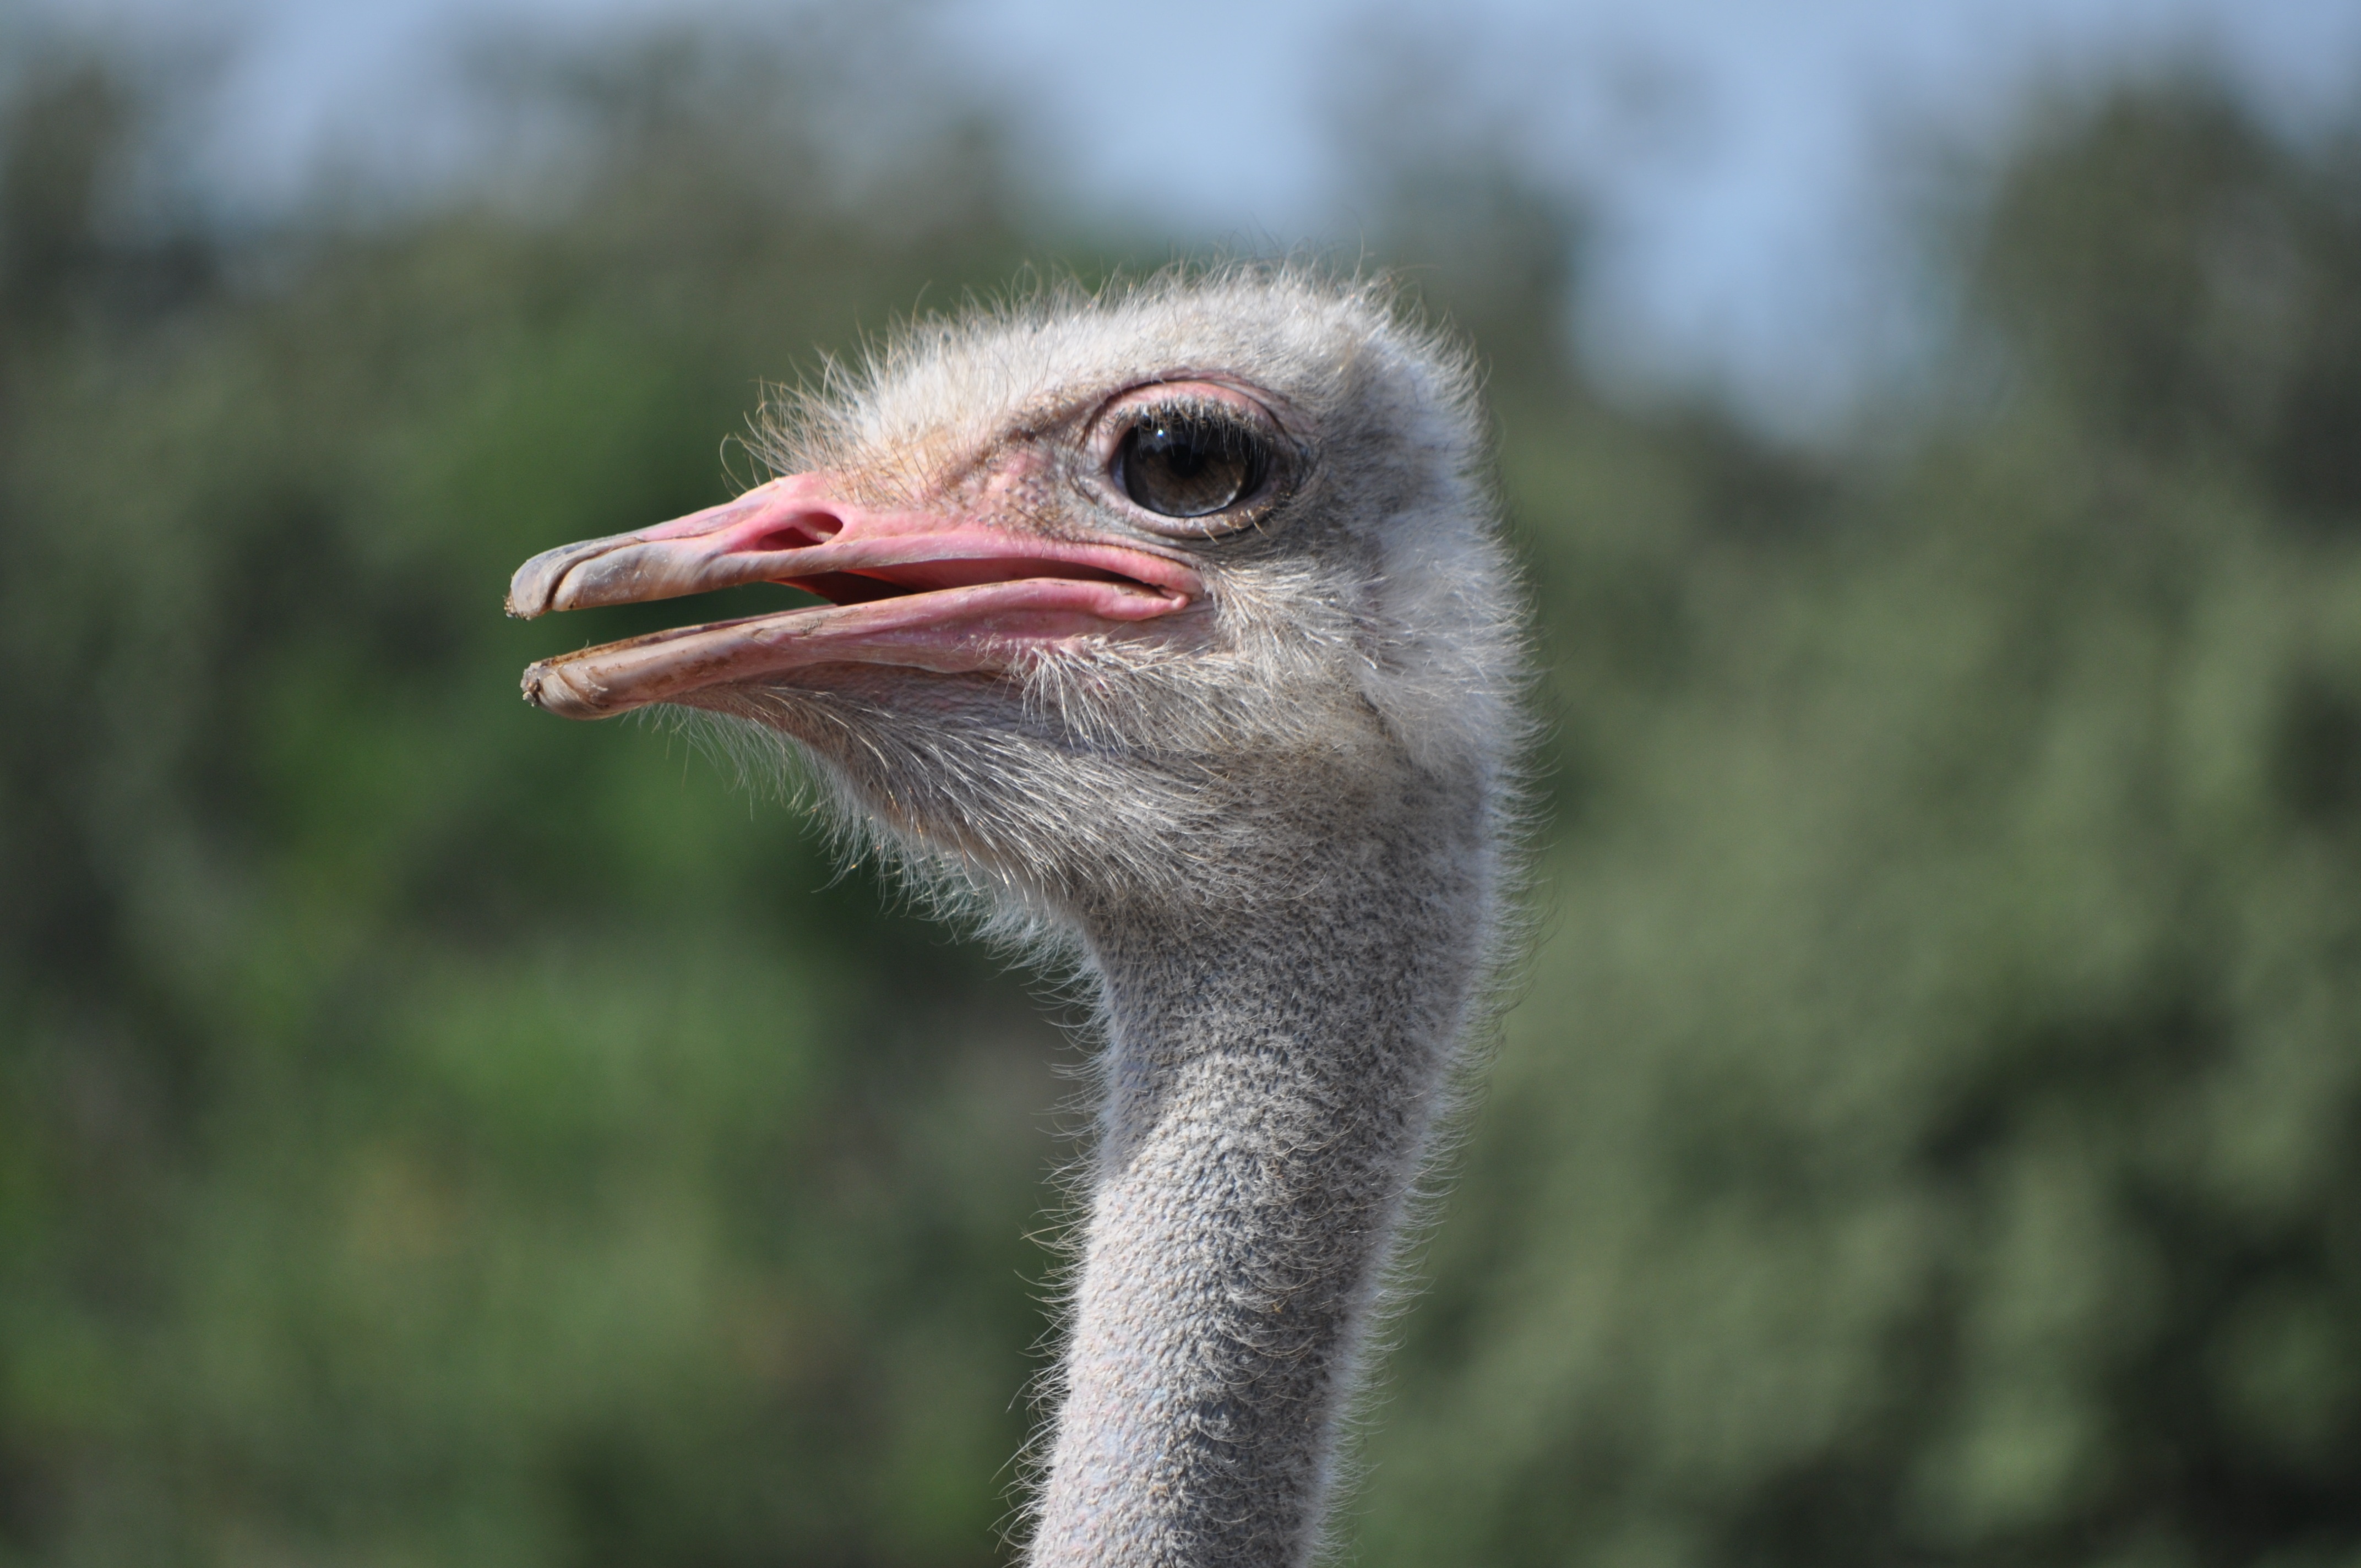
landscape, nature, bird, animal, wildlife, wild, zoo, portrait, beak, africa, ostrich, fauna, close up, wild animal, animals, head, vertebrate, ratite, flightless bird